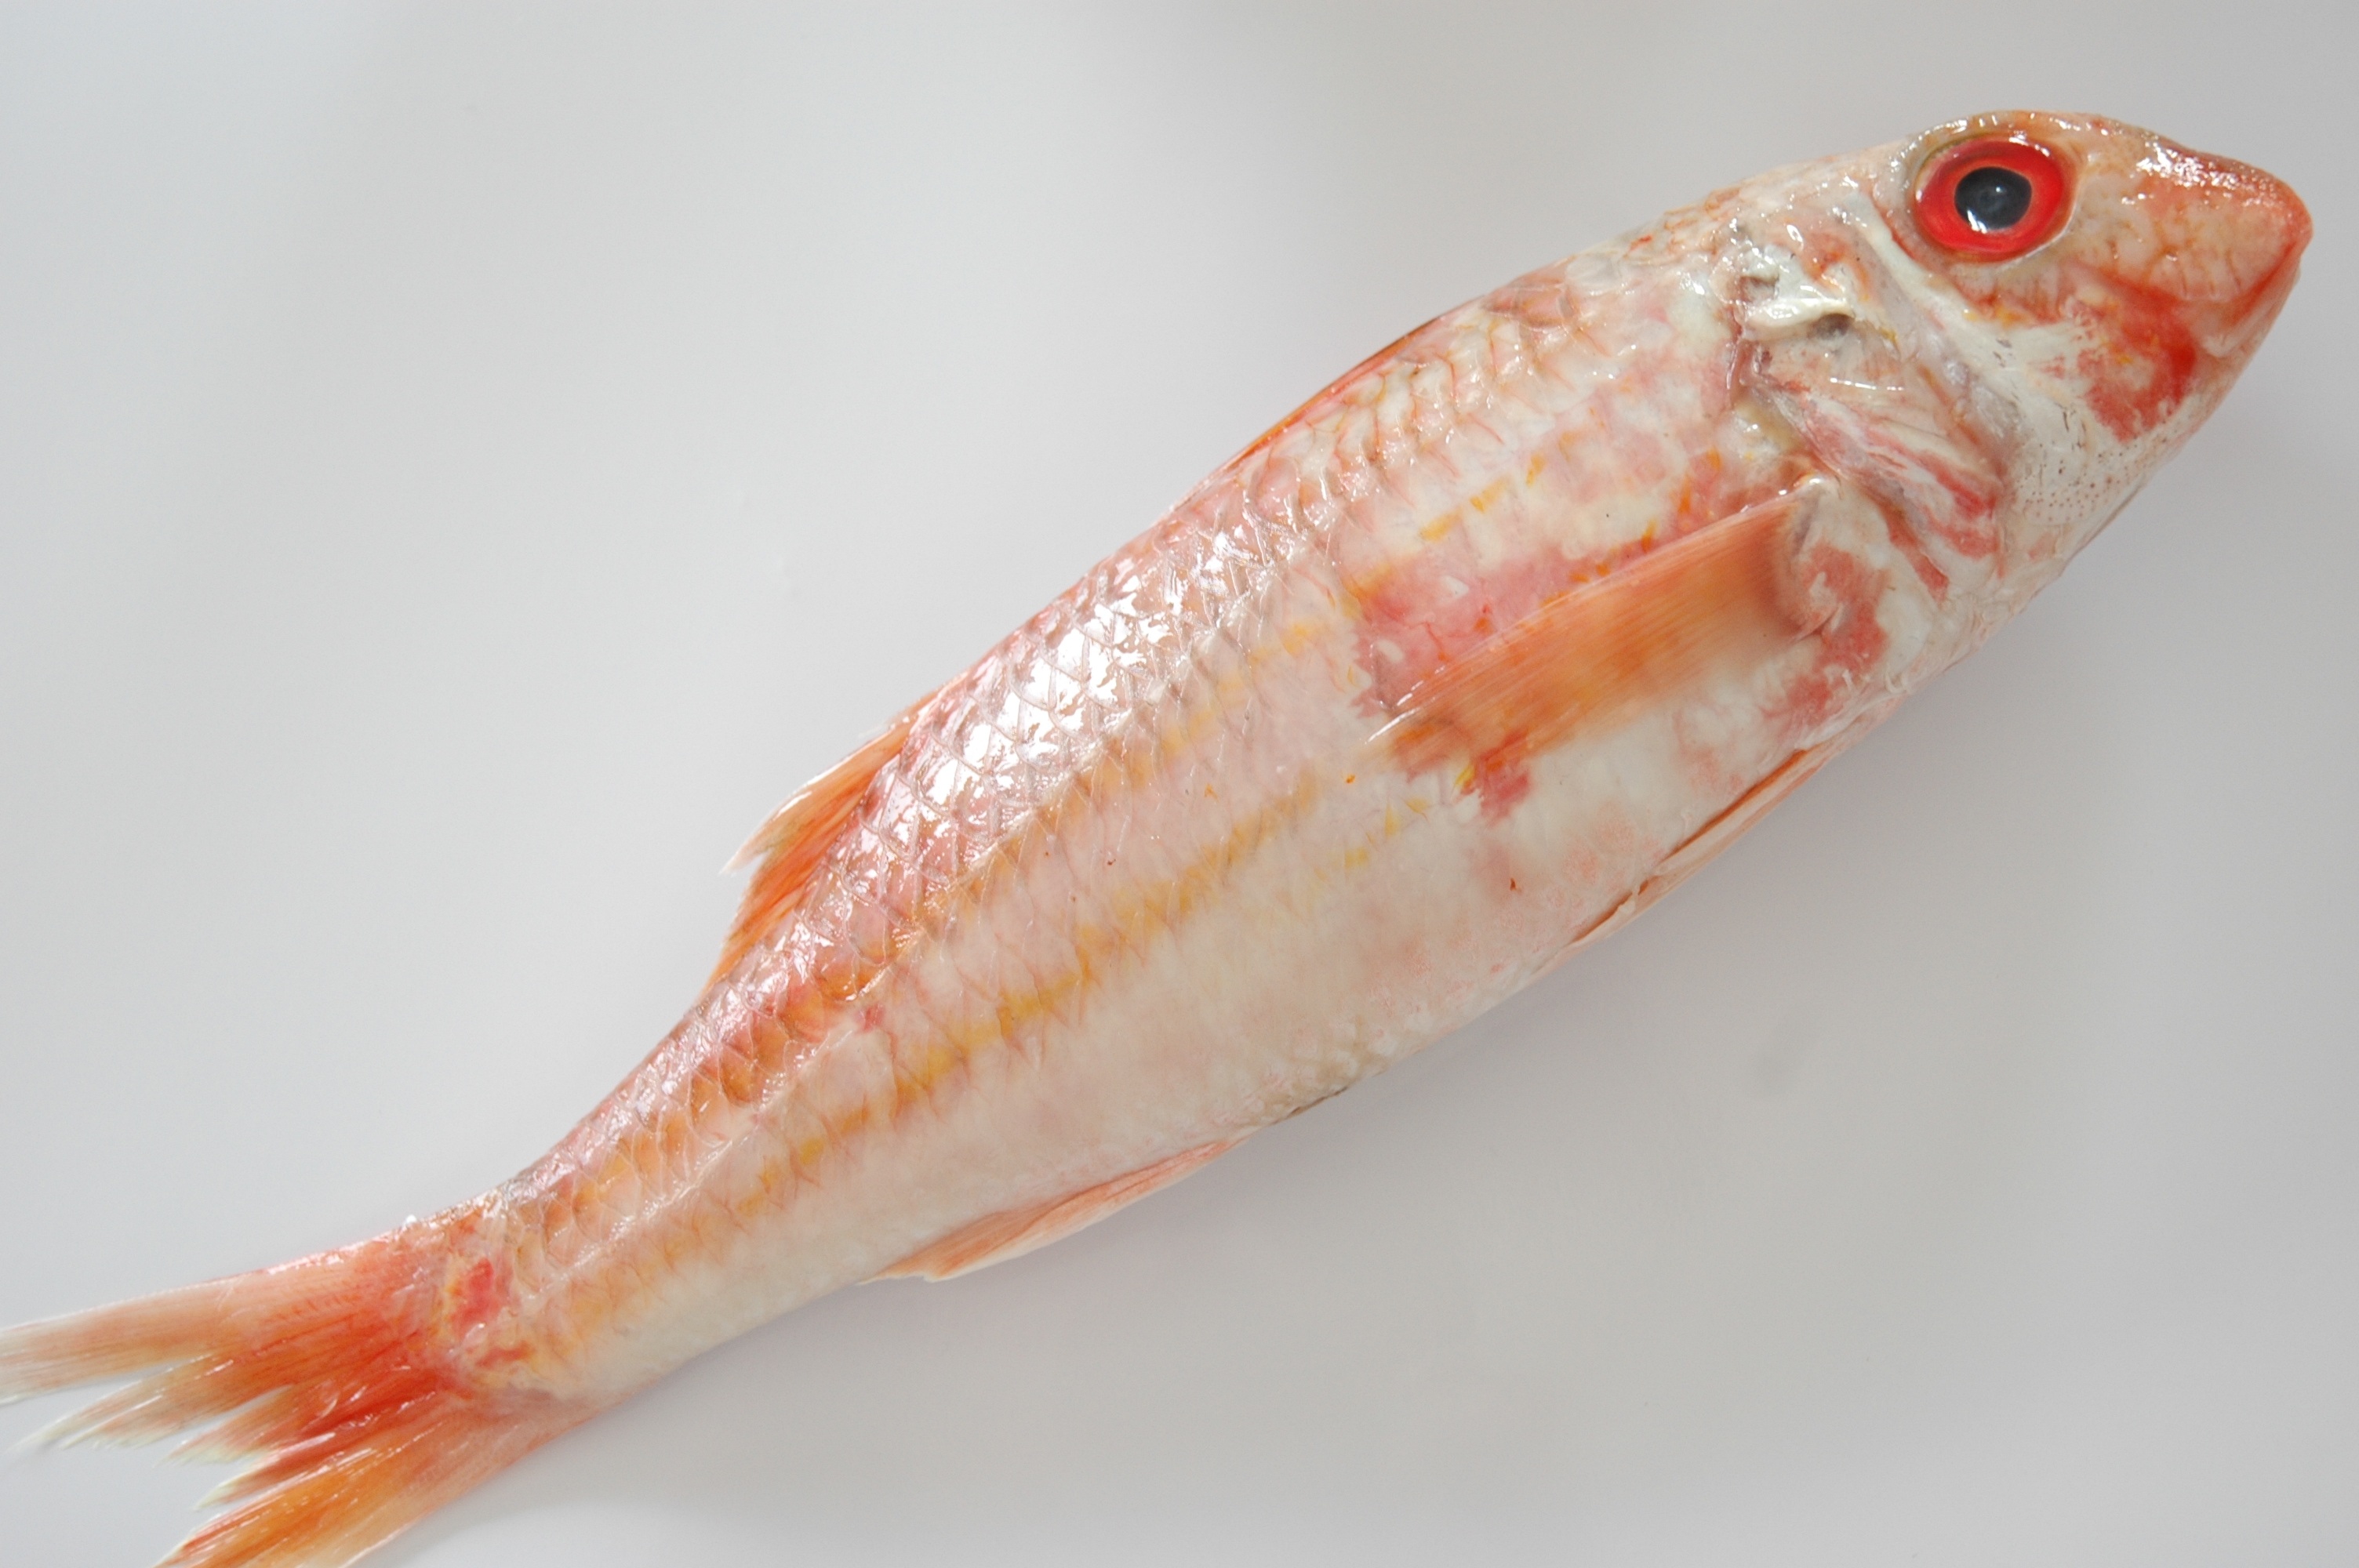
food, red, fishing, seafood, fish, sardine, vertebrate, milkfish, snapper, cod, red snapper, forage fish, oily fish, tilefish